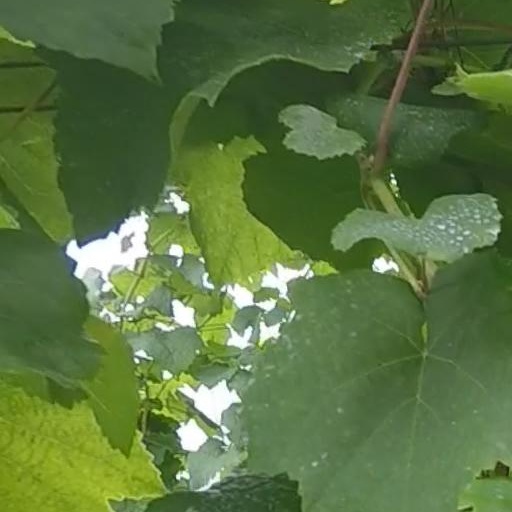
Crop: grape